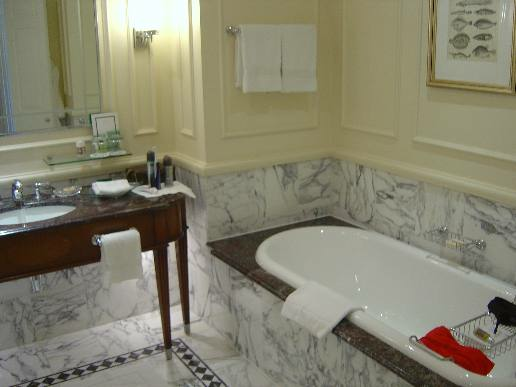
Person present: No